Sky position (RA, Dec in degrees): 341.945, 0.003856
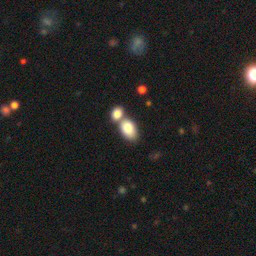
Galaxy morphology: Merging Galaxies